Baddeley's model of working memory

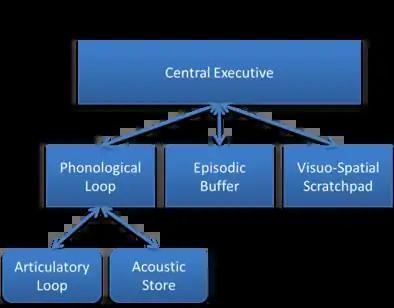
Baddeley and Hitch's model of working memory

The central executive is a flexible system responsible for the control and regulation of cognitive processes. It directs focus and targets information, making working memory and long-term memory work together. It can be thought of as a supervisory system that controls cognitive processes, making sure the short-term store is actively working, and intervenes when they go astray and prevents distractions.